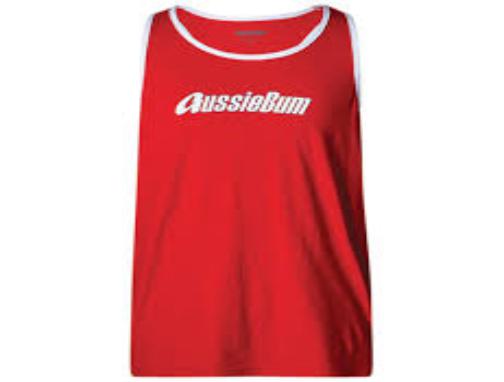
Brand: aussieBum
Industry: Clothes